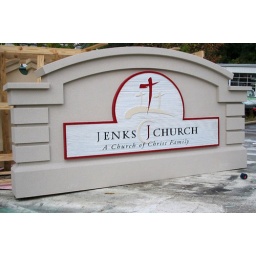
sign monument model 11 for church and custom logo on sandblasted grain fraim blast pattern in high density urethane.